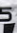
Number: 5